Castles Crumbling

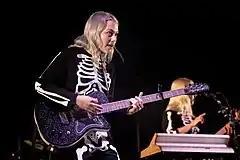
Some critics compared "Castles Crumbling" to "Nothing New" (2021), another vault track featuring Phoebe Bridgers ("pictured").

The chorus sees Swift ensuring someone to not get involved in a relationship with her. Uproxx writer Flisadam Pointer opined that it might be a nod to Swift's fans, as she assumes that their support for her can be fragile. The second verse featuring vocals from Williams has lyrics, "Once, I was the great hope for a dynasty/ Crowds would hang on my words and they trusted me", which "Glamour UK" editor Suzanne Cordeiro thought to metaphorize Swift's early-career role in bringing country music to a younger generation. "Bustle" journalist Jake Viswanath meanwhile wrote that the said lyrics illustrate how small missteps might have a catastrophic influence over someone's career, a narrative that continues through the pre-chorus: "Power went to my head and I couldn't stop/ Ones I loved tried to help, so I ran them off."